Norwegian campaign order of battle

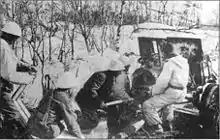
Norwegian Army 7.5 cm field gun

Owing to the speed and surprise achieved by the German forces, the Norwegian army was only able to partially mobilize. Unit strengths were only a fraction of their paper establishments.